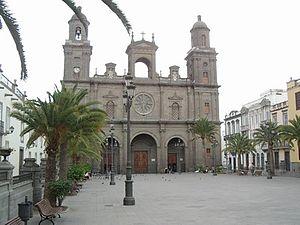
Cathédrale Santa Ana, Cathédrale des îles Canaries. Las Palmas de Gran Canaria, Îles Canaries. Español: Catedral de Santa Ana, Catedral de Canarias. Las Palmas de Gran Canaria, Islas Canarias.
Cet article recense les sites inscrits au patrimoine mondial en Espagne.
Las Palmas de Grande Canarie, plus couramment Las Palmas, est une commune de la communauté autonome des Îles Canaries située au nord-est de l'île de Grande Canarie dans la province de Las Palmas. Las Palmas est la capitale de l'île et est la co-capitale de la communauté autonome des îles Canaries avec Santa Cruz de Tenerife, le transfert des pouvoirs s'opérant tous les quatre ans.